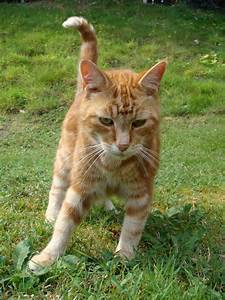
Label: cat